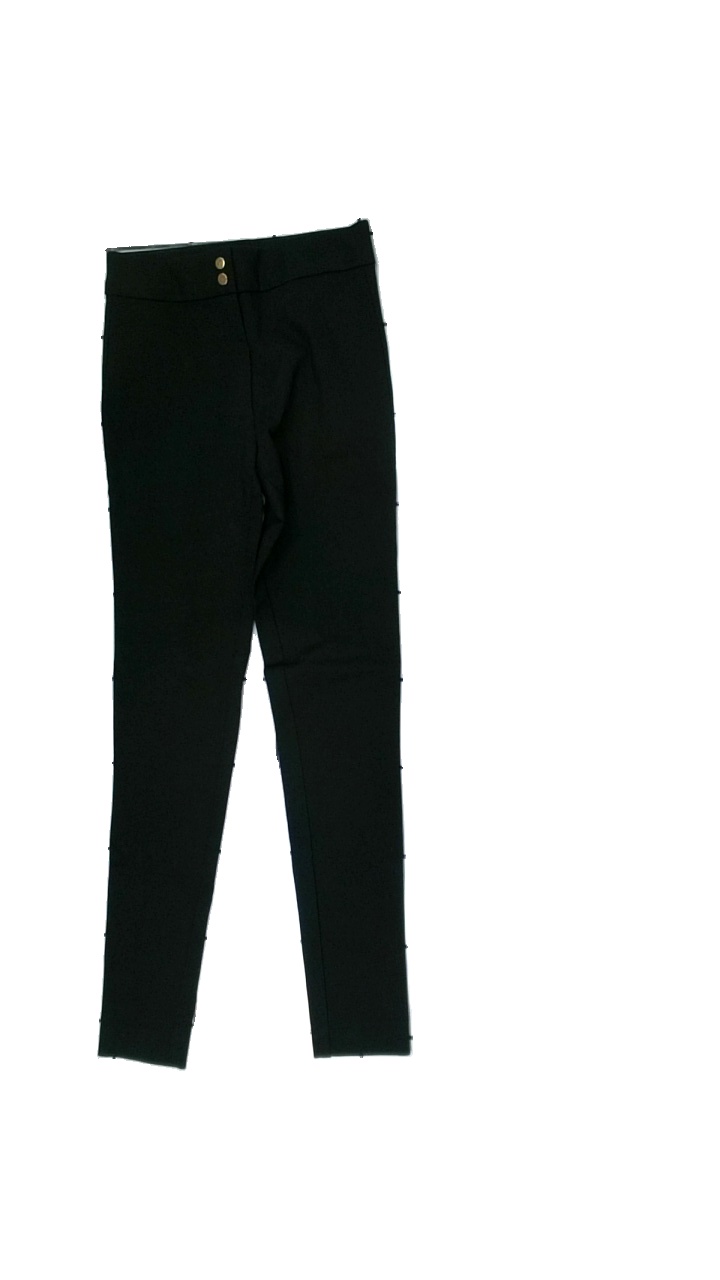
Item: Trousers (Ladies)
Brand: H&m
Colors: Black
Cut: Regular, Tight
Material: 57% viscose, 43% nylon
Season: All
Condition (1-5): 3
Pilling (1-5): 4
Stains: Minor
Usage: Reuse
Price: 50-100